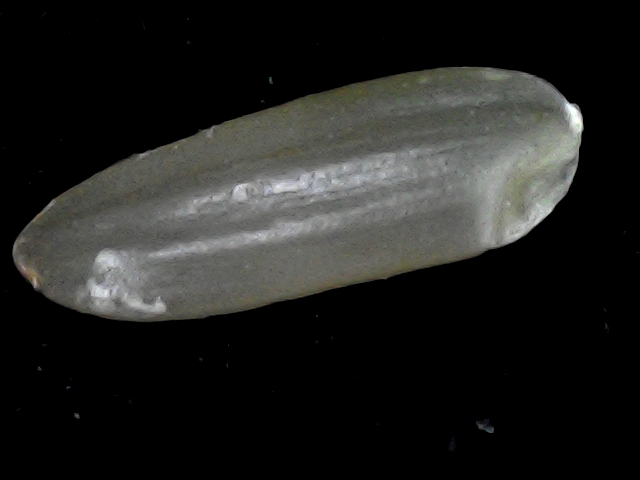
Rice variety: BR23